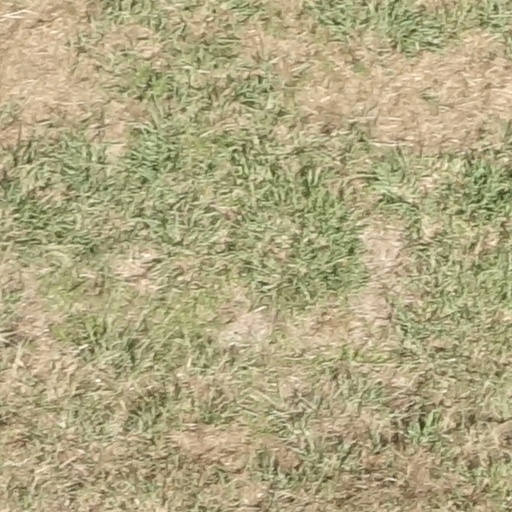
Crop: sorghum